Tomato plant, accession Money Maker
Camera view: tilt-top (135 deg); turntable rotation: 330 degrees
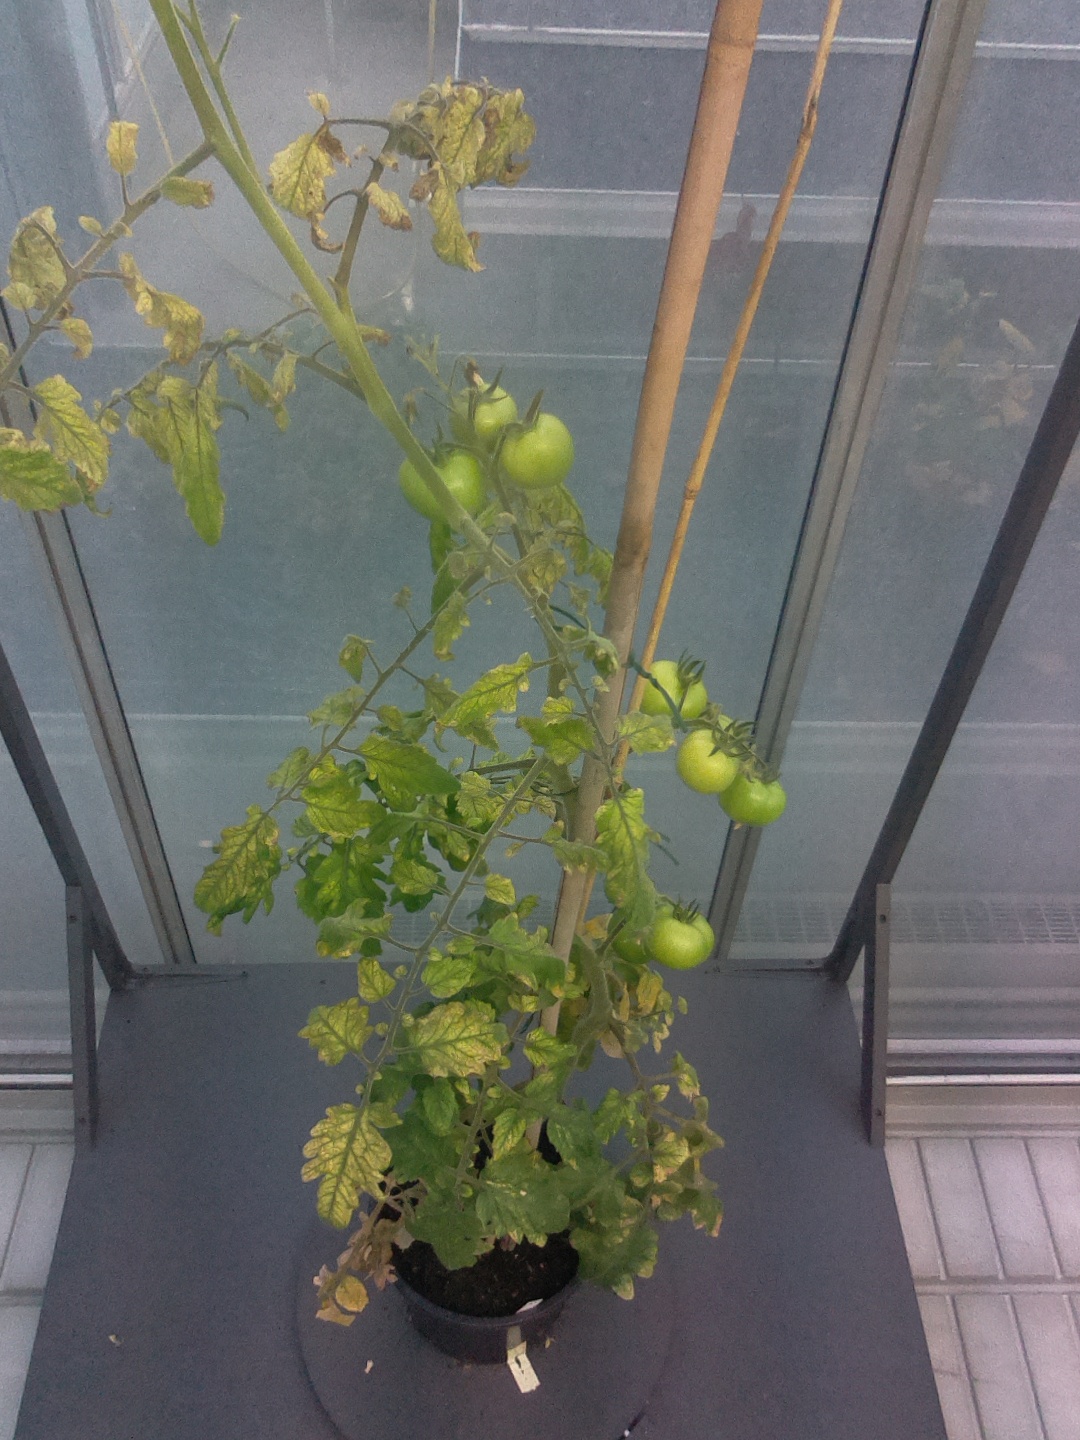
BBCH growth stage 79: 90% -100% of final fruit size